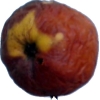
Label: apples